Priam's Treasure

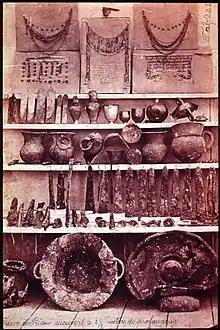
Part of Priam's treasure

Priam's Treasure is a cache of gold and other artifacts discovered by classical archaeologists Frank Calvert and Heinrich Schliemann at Hisarlık on the northwestern coast of modern Turkey. The majority of the artifacts are currently in the Pushkin Museum in Moscow.